Kondelwald

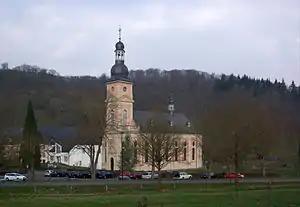
Springiersbach Abbey

The Kondelwald is located east-northeast of Wittlich between the villages of Bengel on the Moselle tributary of Alf in the south and Bad Bertrich on the Alf tributary of Üßbach in the north. Its highest point lies between Bengel and the Hontheim village of Bonsbeuren about 750 metres as the crow flies west of the "Waidmannsheil" hunting lodge on the Reudelheck hill, near the road from Bengel to Bonsbeuren (Kreisstraßen 35 and 9). Near this point is a 77 metre high transmission tower. To the south, at Bengel, is Springiersbach Abbey.